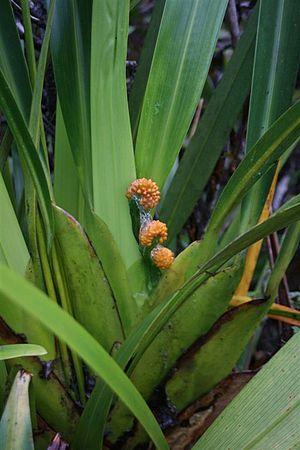
Stegolepis guianensis du mont Roraima, Venezuela